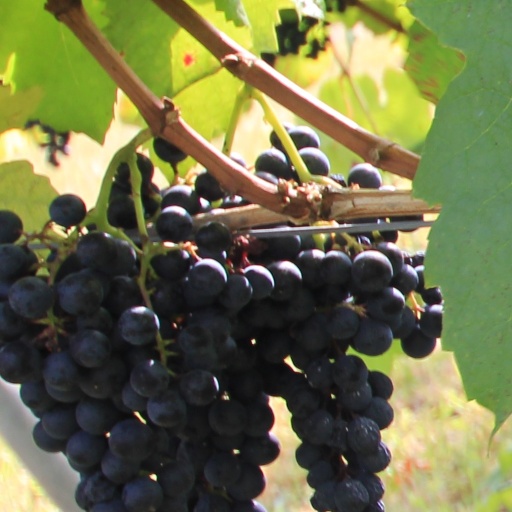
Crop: grape